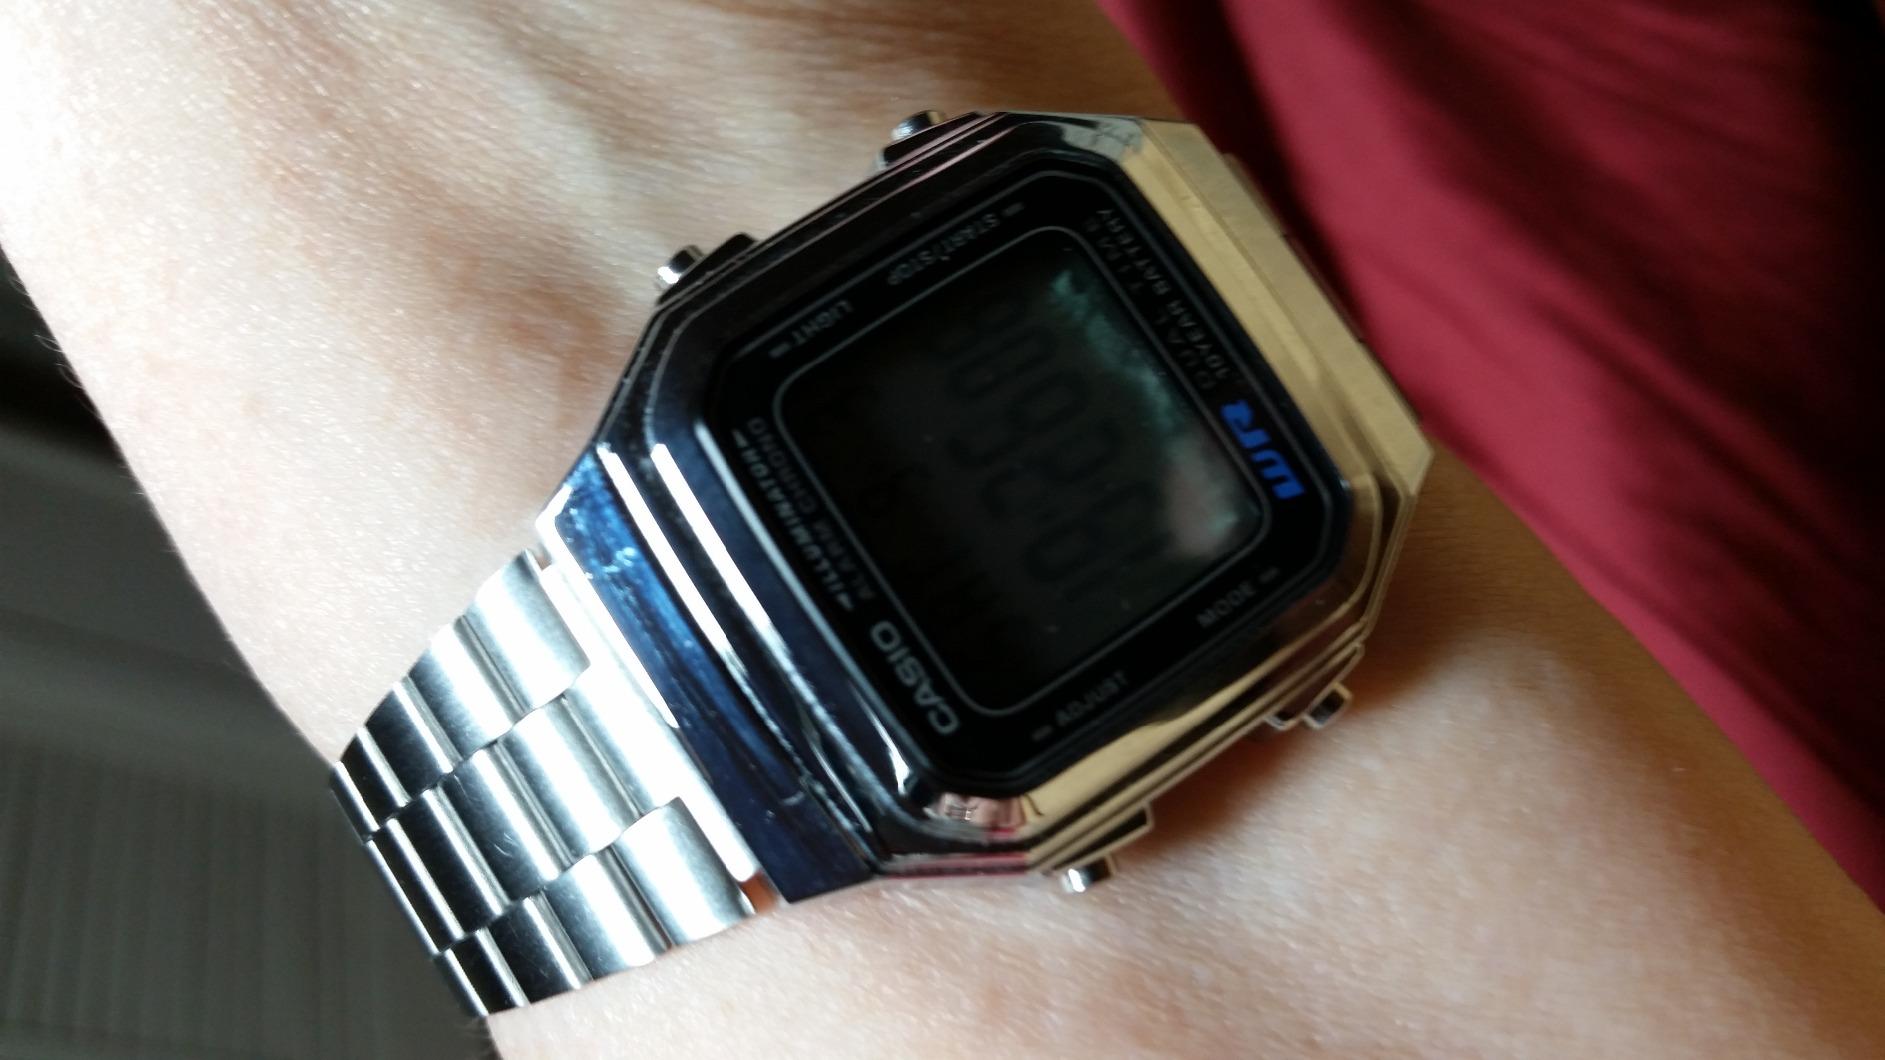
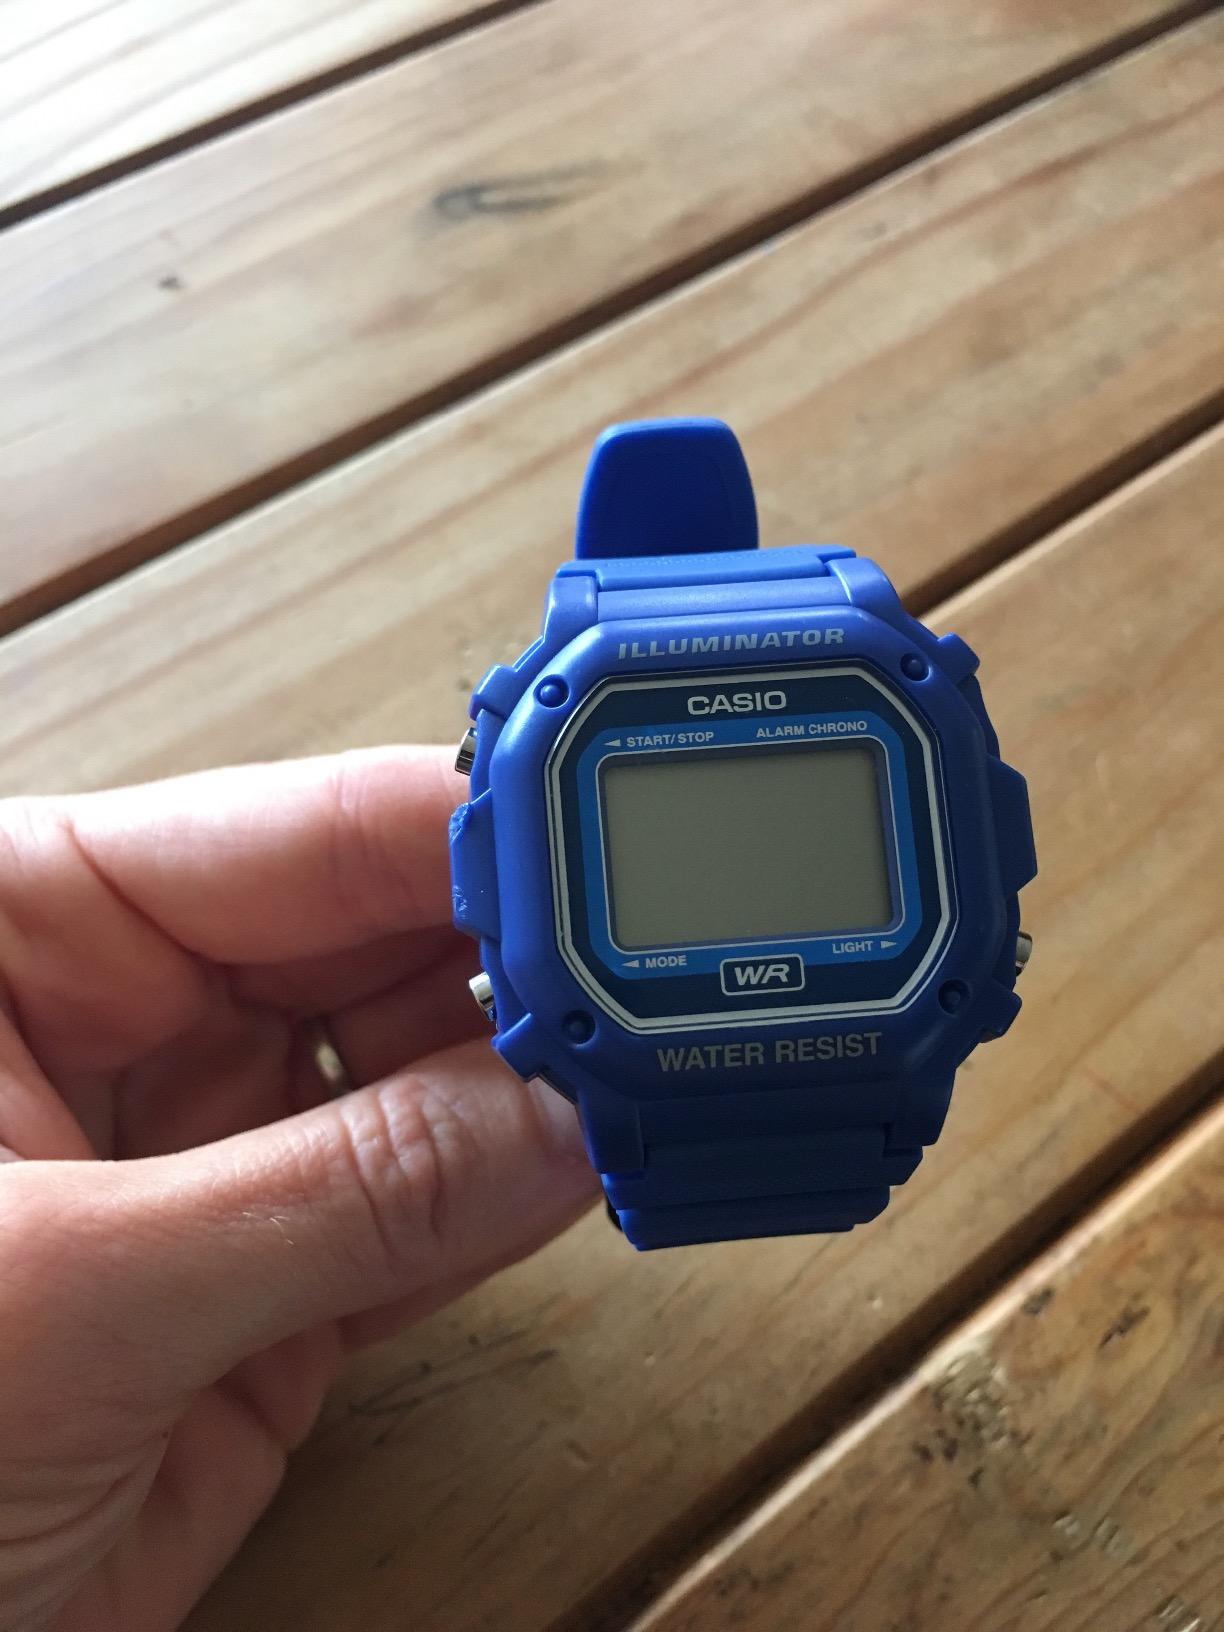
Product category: accessories_watch
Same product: no